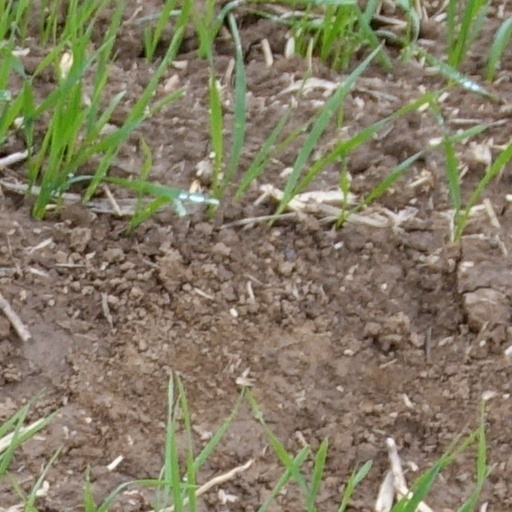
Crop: wheat